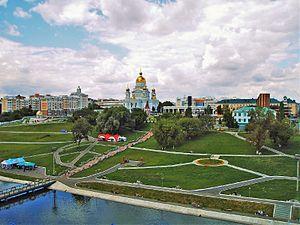
Saransk est la capitale de la république de Mordovie, en Russie. Sa population s'élevait à 314 789 habitants en 2017.